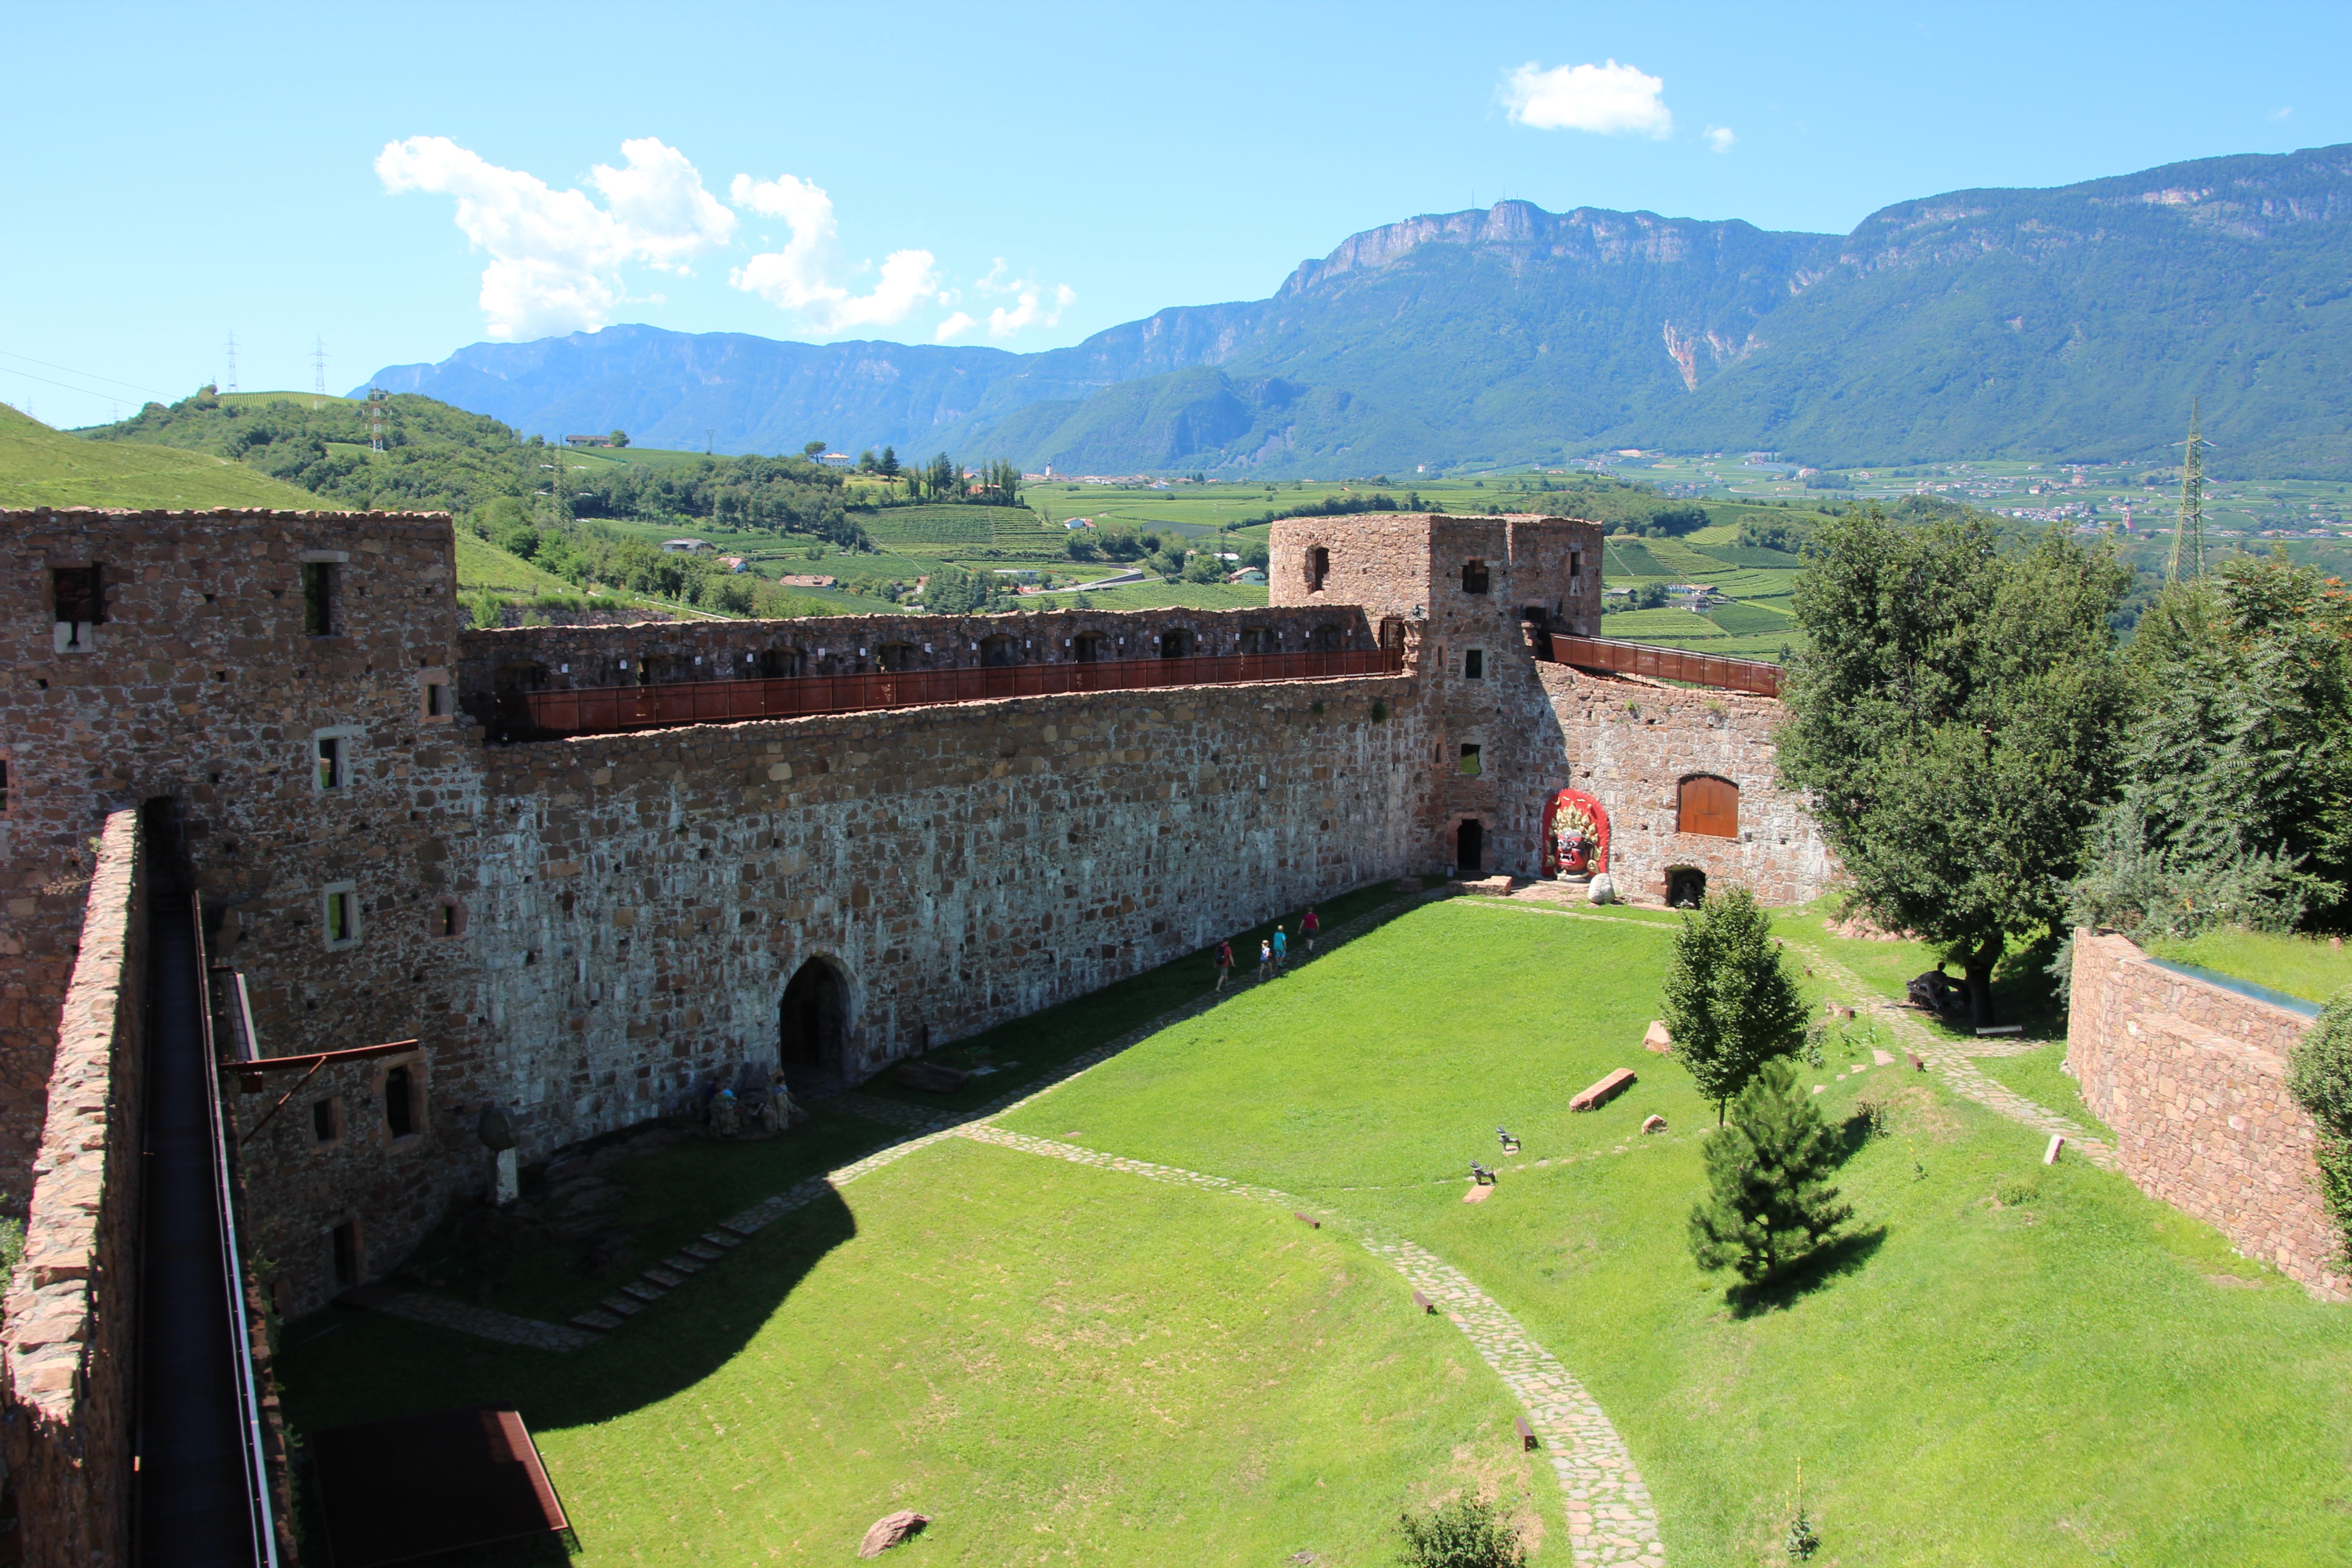
architecture, building, chateau, museum, castle, reservoir, fortification, tourism, waterway, mountains, monastery, estate, moat, dolomites, south tyrol, reinhold messner, reinhold messner museum